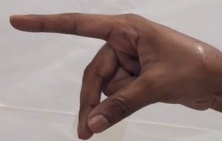
ASL sign: P